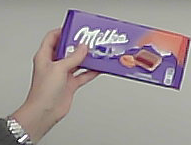
Product: milka_chocolate